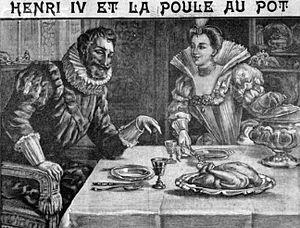
La poule au pot est une recette de cuisine traditionnelle de la cuisine française, ainsi qu'une spécialité de la cuisine gersoise et du Béarn, à base de pot-au-feu ou potée de poule cuite au bouillon, dans une cocotte, avec des légumes.
Le Béarn, situé au nord-ouest des Pyrénées, est une ancienne principauté souveraine puis une ancienne province française à partir de 1620. Depuis 1790, le Béarn fait partie du département des Pyrénées-Atlantiques et depuis 2016 de la région Nouvelle-Aquitaine. Les intercommunalités béarnaises créent le pôle métropolitain Pays de Béarn en 2018. Le territoire béarnais regroupe la plaine des gaves de Pau et d'Oloron, les coteaux qui les entourent — Vic-Bilh, Soubestre, Entre-Deux-Gaves — et les trois hautes vallées pyrénéennes d'Ossau, Aspe et Barétous.